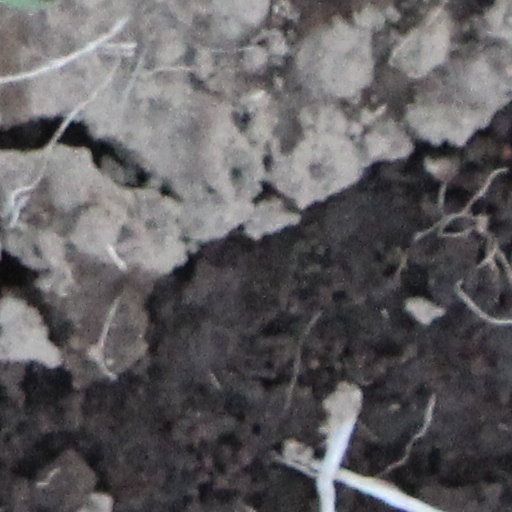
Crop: wheat